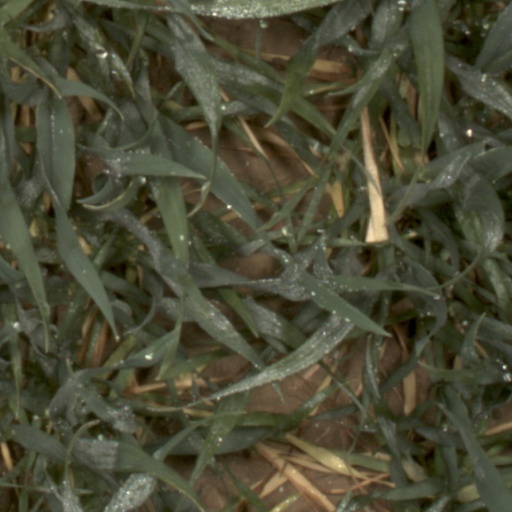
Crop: wheat